Toural

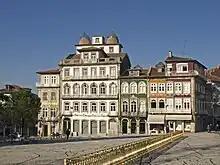
Photo of the Da Vinci Building (the tallest one) and other pombaline buildings

The Toural Square includes many Points of Interest these might include: